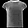
Label: T - shirt / top